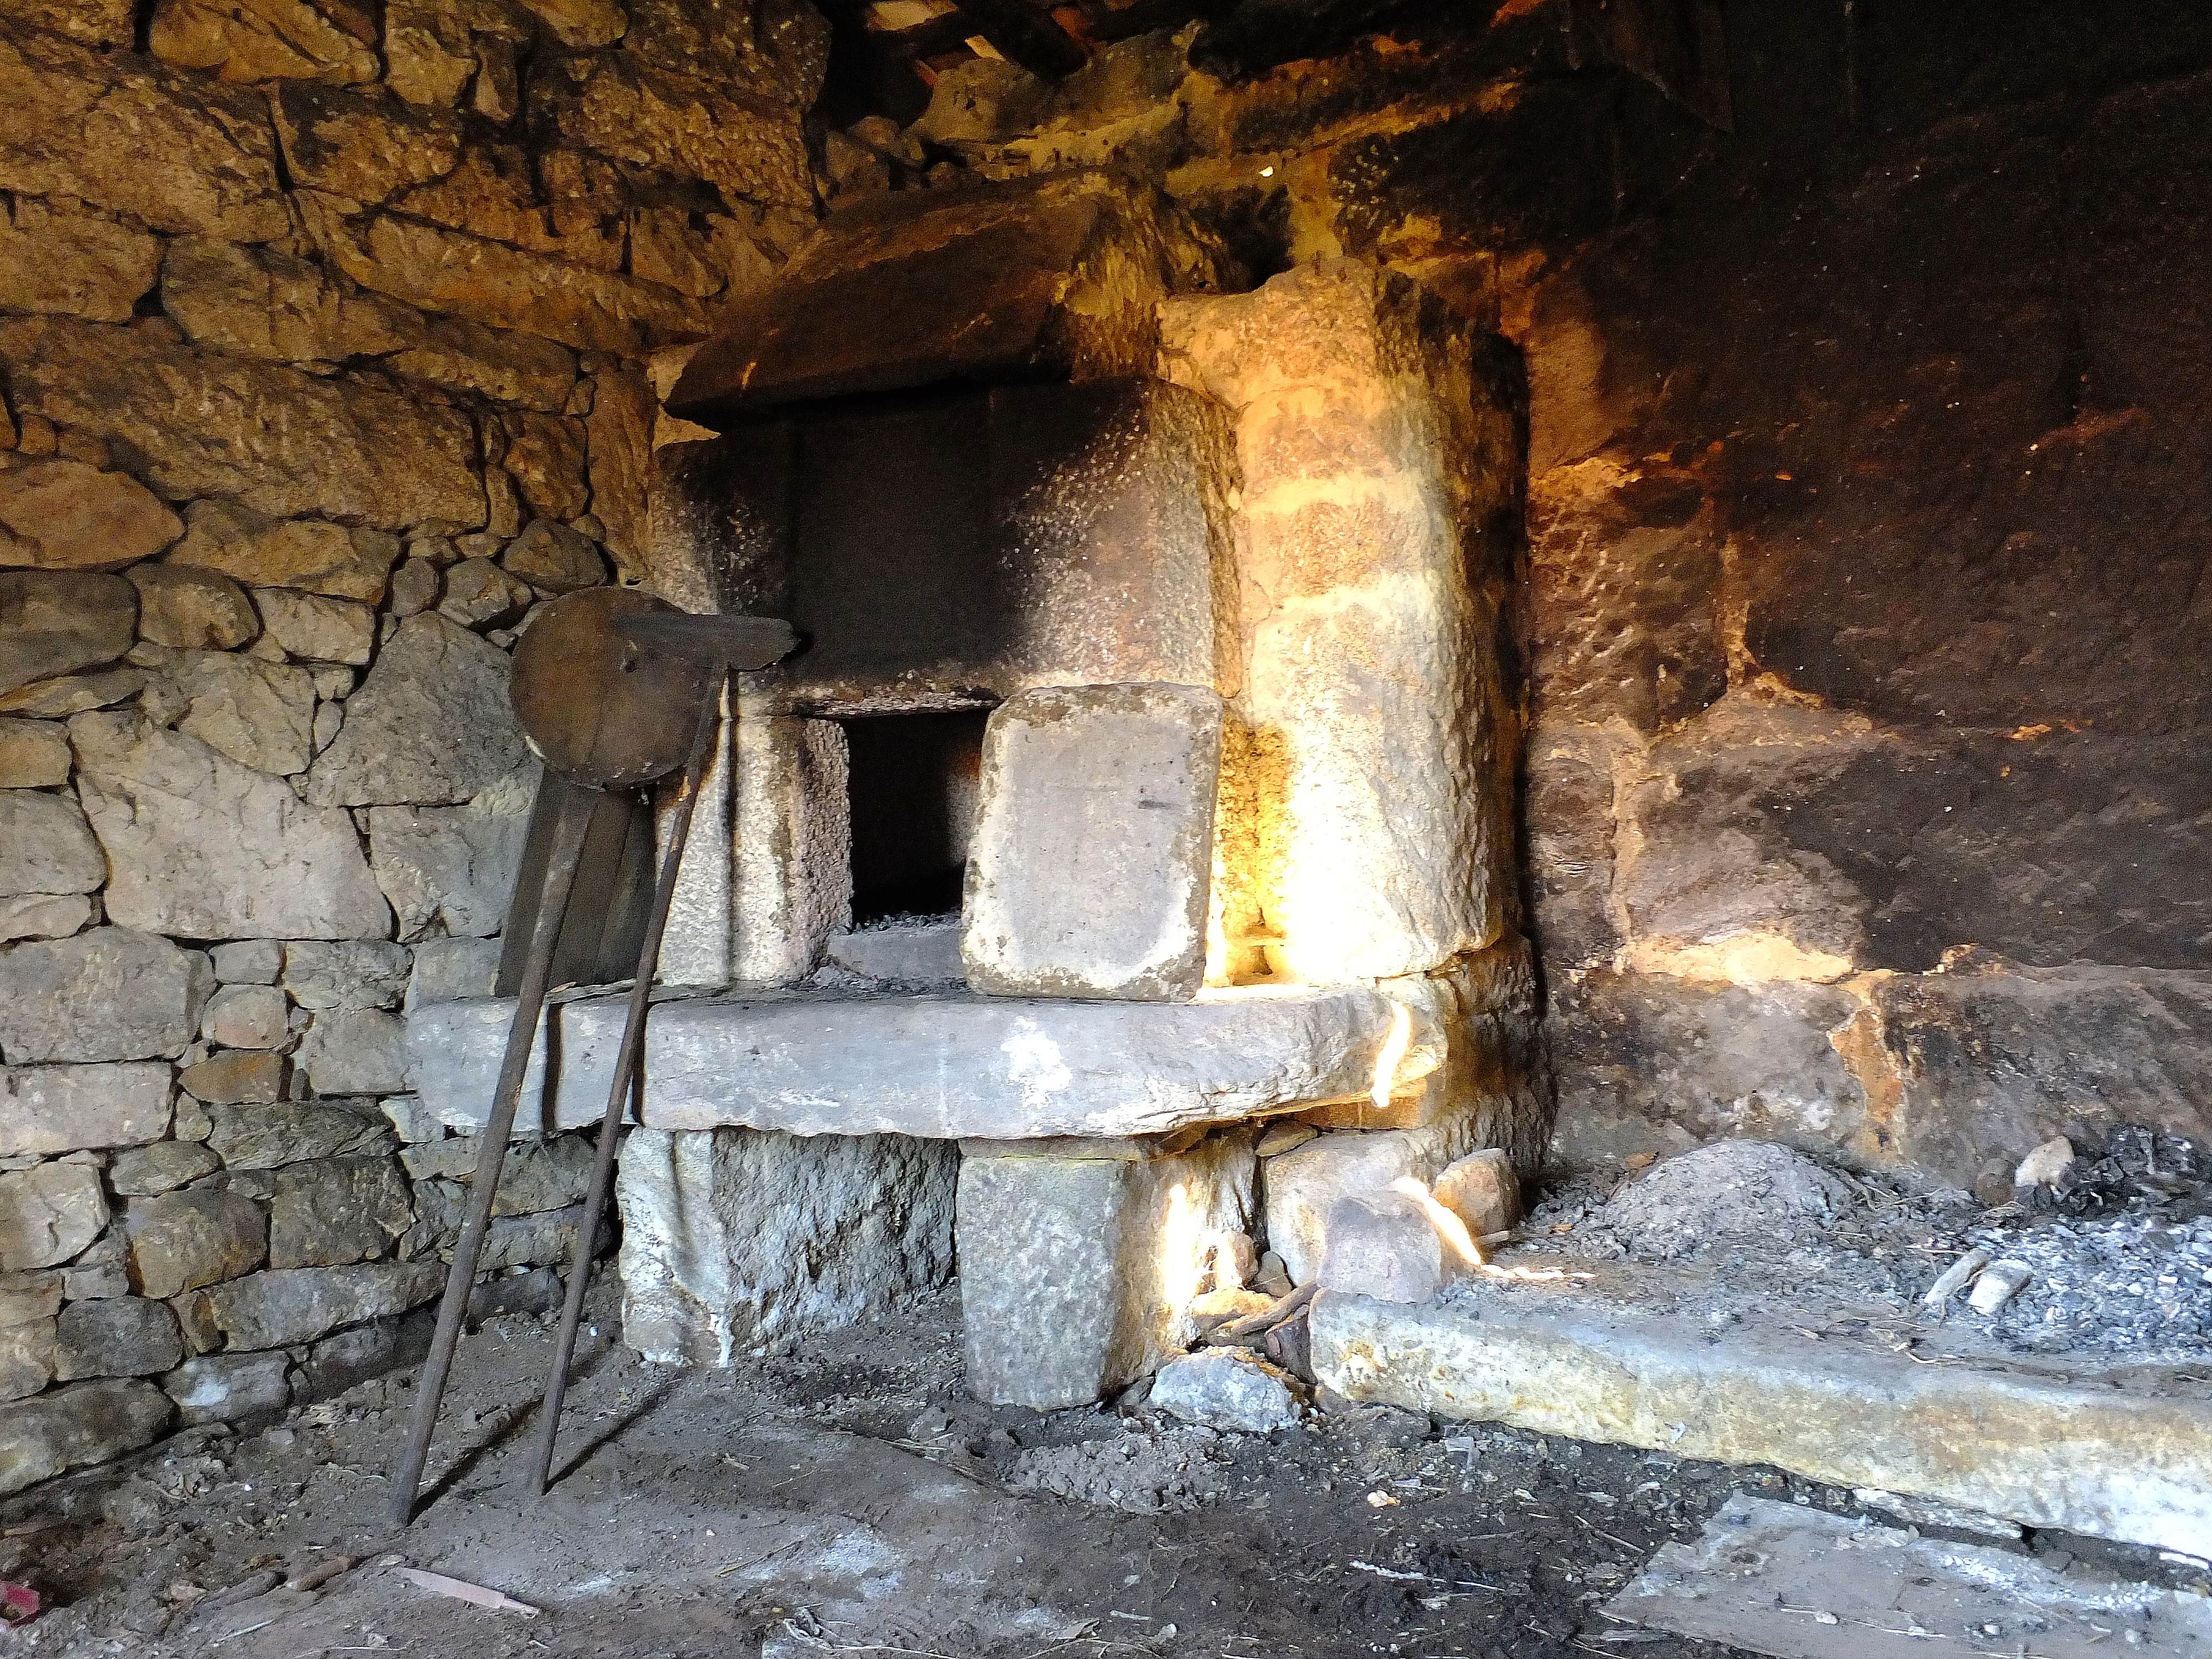
formation, spain, temple, ruins, galicia, espana, ggl1, gaby1, fujifilmxs1, canastros, horreos, pontevedragaliciaespa a, ancient history